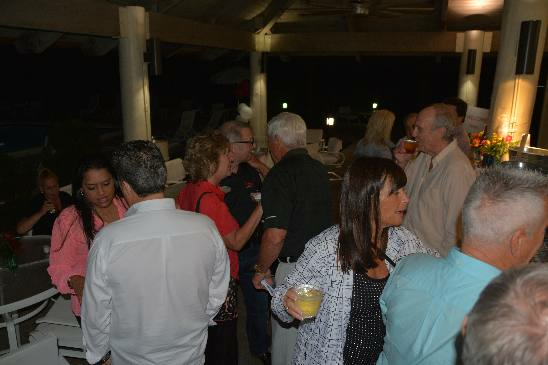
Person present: Yes